The Station nightclub fire

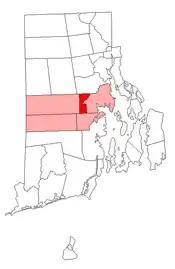
Location of West Warwick (in dark red) in Kent County, Rhode Island (in light red)

The Station was a nightclub located at 211 Cowesett Avenue at the corner of Kulas Road in West Warwick, Rhode Island. The building that would become The Station was built in 1946 and was originally used as a gin mill.